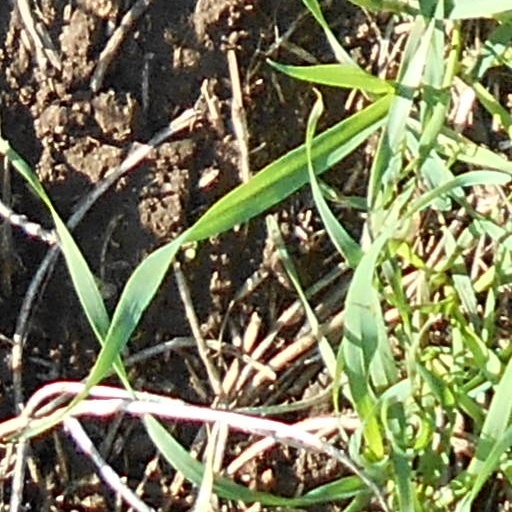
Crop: wheat